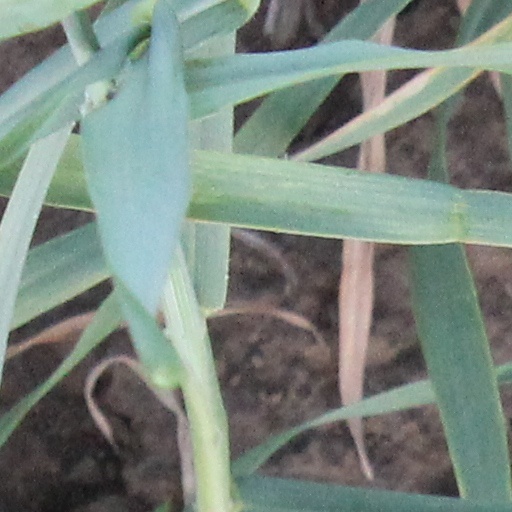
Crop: wheat